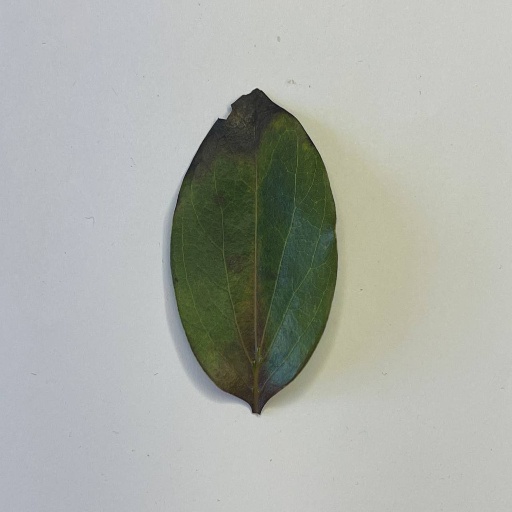
Species: Camphor
Leaf condition: Bacterial Spot